Hopalong Cassidy

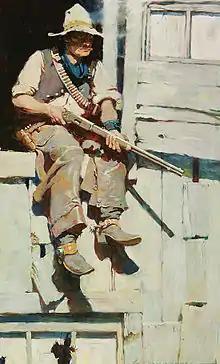
"Hopalong Takes Command", illustration by Frank Schoonover for the 1905 story "The Fight at Buckskin"

Hopalong Cassidy is a fictional cowboy hero created in 1904 by the author Clarence E. Mulford, who wrote a series of short stories and novels based on the character. Mulford portrayed the character as rude, dangerous, and rough-talking. He was shot in the leg during a gun fight, causing him to walk with a little "hop", hence the nickname.